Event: Nepal Earthquake
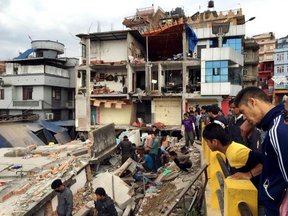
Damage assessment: damage